Death in Venice (film)

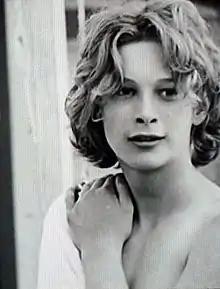
Björn Andrésen as "Tadzio"

In 2003, Björn Andrésen gave an interview to "The Guardian" in which he expressed his dislike of the fame "Death in Venice" brought him and discussed how he sought to distance himself from the objectifying image he acquired by playing Tadzio. He stated that he disapproved of the film's subject matter, as "Adult love for adolescents is something that I am against in principle. Emotionally perhaps, and intellectually, I am disturbed by it – because I have some insight into what this kind of love is about", and also recounted attending the film's premiere at the Cannes Film Festival: "I was just 16 and Visconti and the team took me to a gay nightclub. Almost all the crew were gay. The waiters at the club made me feel very uncomfortable. They looked at me uncompromisingly as if I was a nice meaty dish...it was the first of many such encounters".